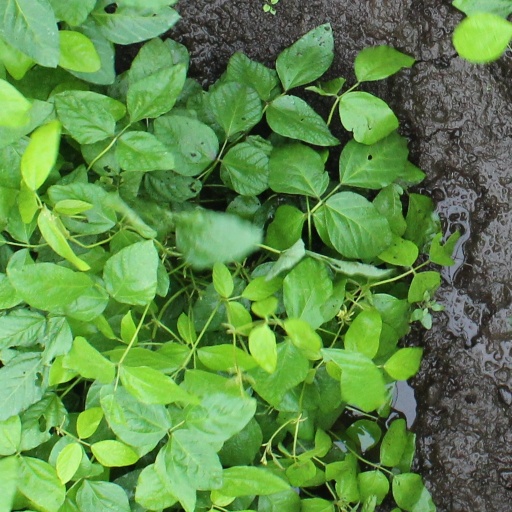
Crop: soybean